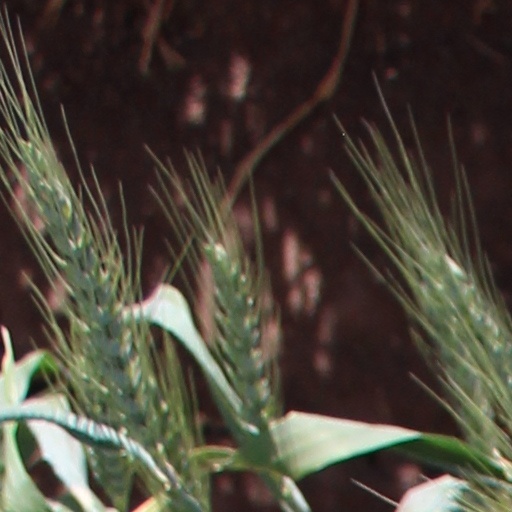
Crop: wheat